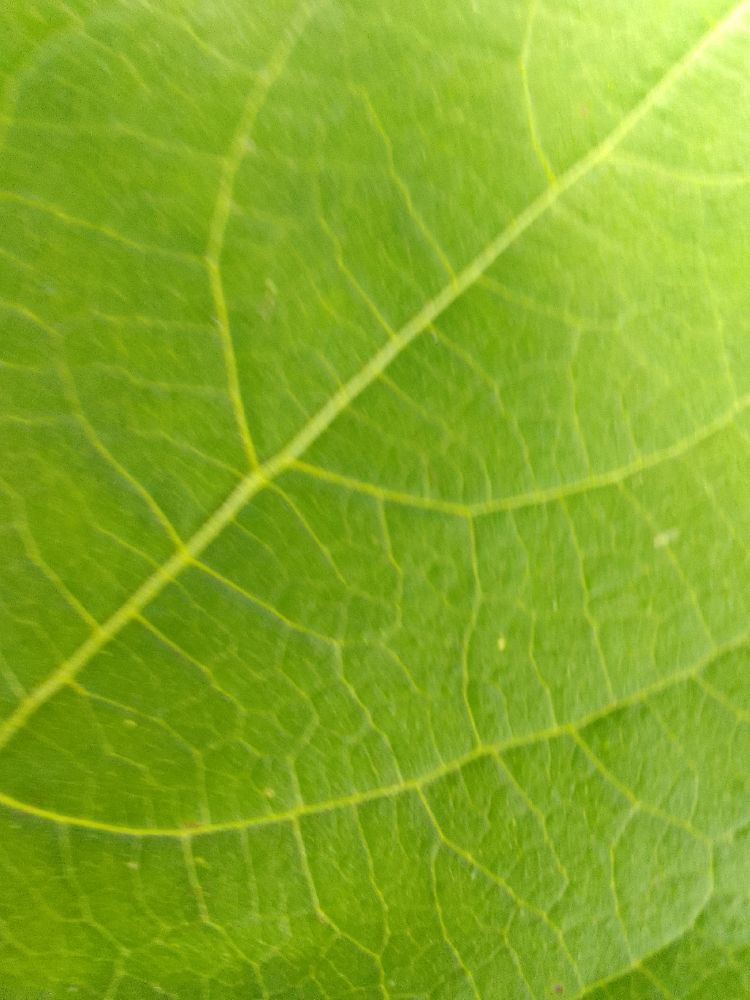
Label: healthy